Antonio Pogatschnig

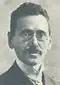
Antonio Pogatschnig

Antonio Pogatschnig was a provincial administrative official in Istria, politician and archeologist. He was born in Parenzo (Poreč) on April 26, 1866. He obtained a doctorate in Law. He served as Deputy Provincial Commissioner of Istria, Director of the Accounting Department of the province and as Director of the Federation of Cooperative Societies of Istria.